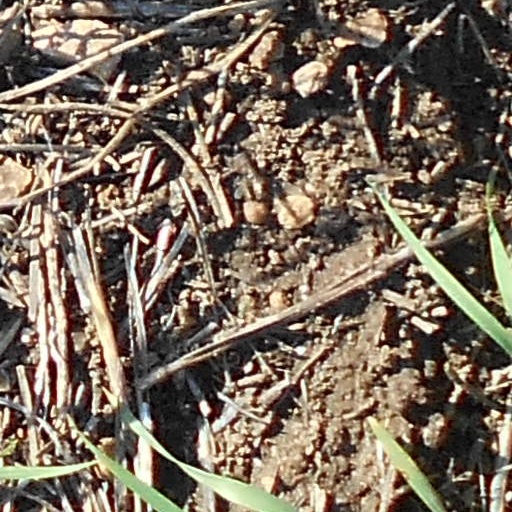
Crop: wheat